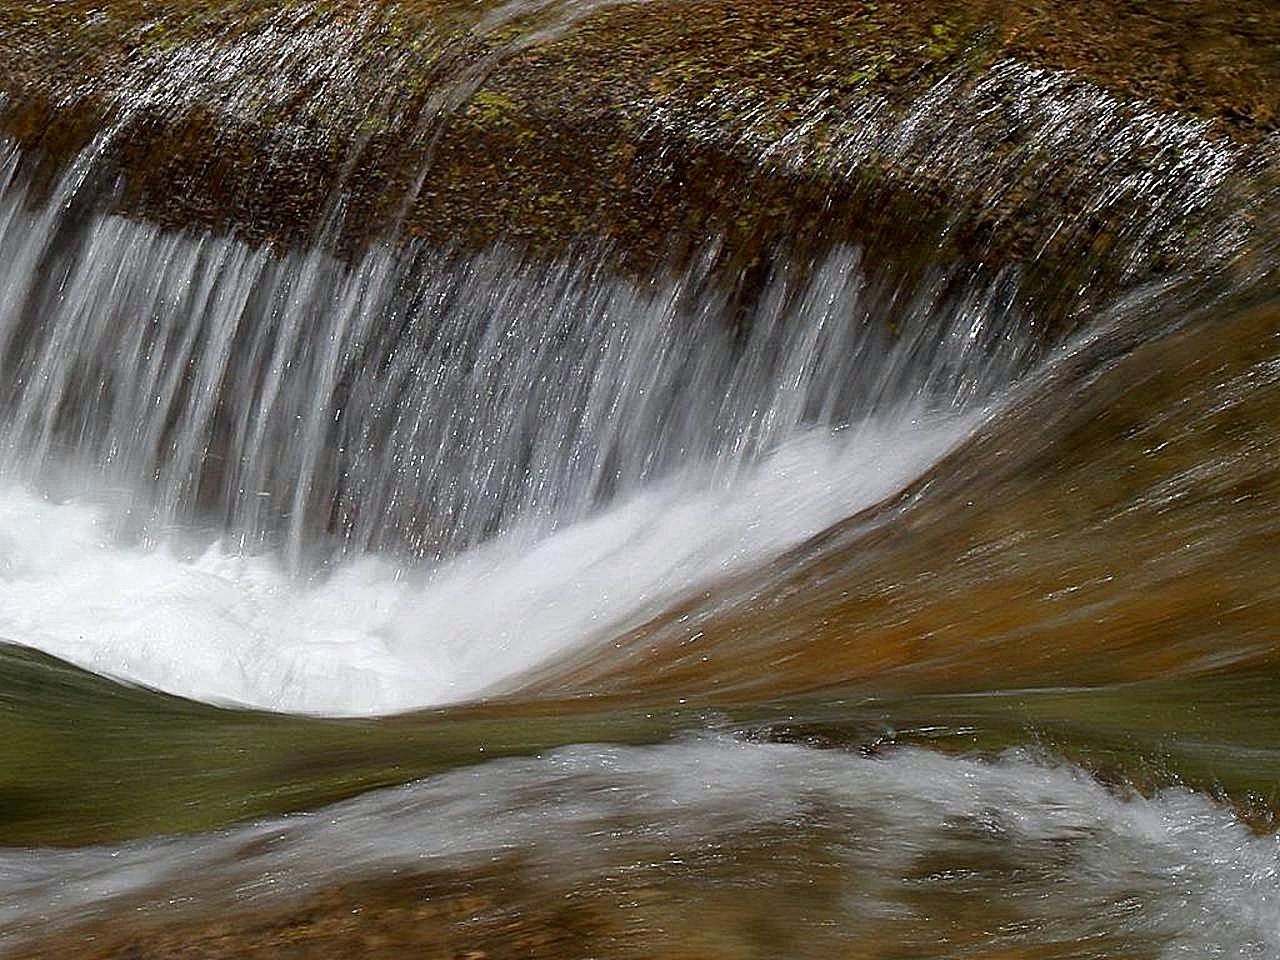
sea, water, nature, rock, waterfall, wave, river, stream, rapid, body of water, landscapes, rivers, water feature, streams, atmospheric phenomenon, wind wave